Nancy Lake State Recreation Area

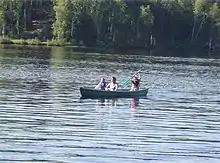
Canoeing on Nancy Lake during the summer of 2008

The park is accessed by the Nancy Lake Parkway, a road providing access to various features within the park, ending at 91-site campground located at South Rolly Lake. There are hiking trails but most summer visitors come for the canoe trails that allow exploration of the backcountry lakes. The canoe trails range from one- to two-day paddles, and most routes involve portages between lakes. A few of the lakes allow gasoline-powered motors or electric trolling motors, while the remainder allow only human-powered boats. There is a local vendor that rents canoes to visitors.